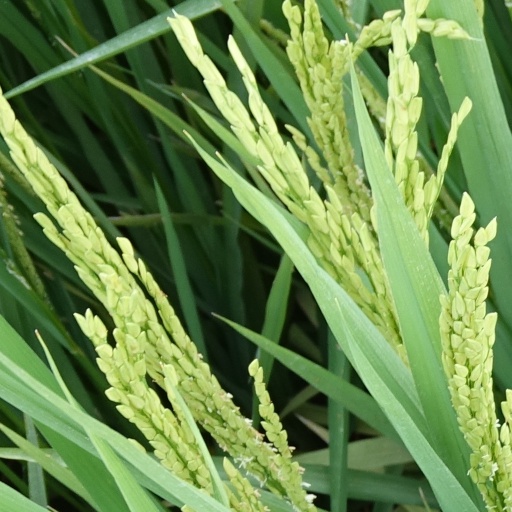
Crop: rice